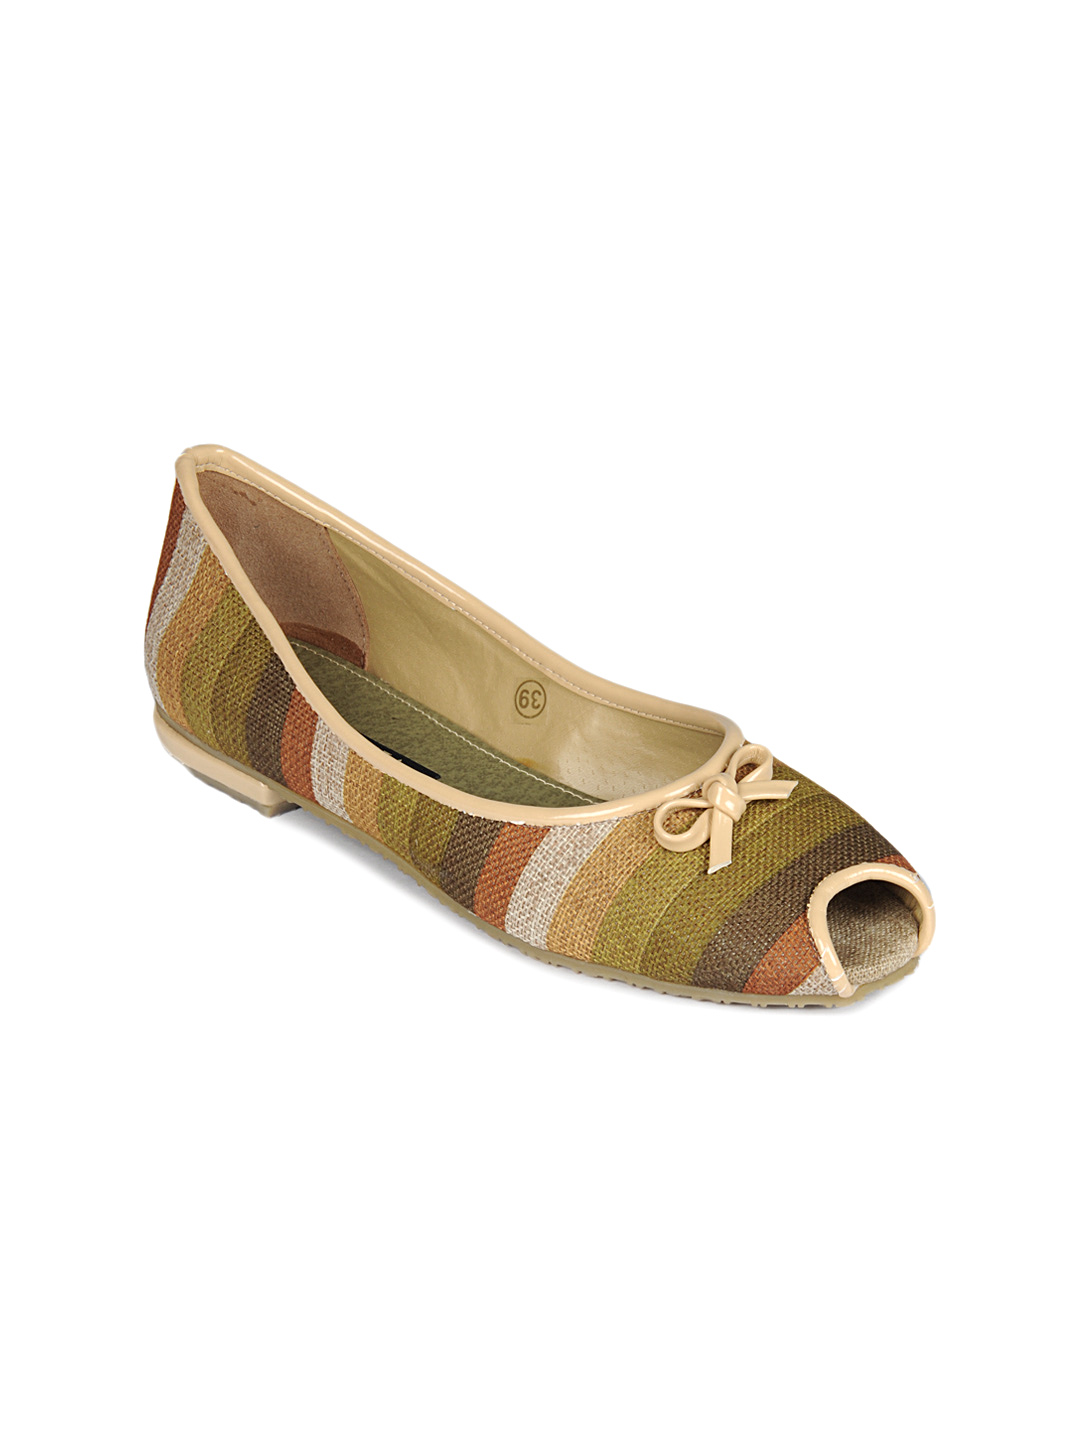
Rocia Women Multi- Coloured Shoes
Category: Footwear / Shoes / Flats
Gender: Women
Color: Green
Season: Winter 2012
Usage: Casual